Sharkies Leagues Club

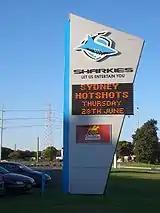
Sharkies Leagues Club

Proposals to develop the land assets of the Leagues Club which owns the stadium and land around Endeavour Field stumbled for many years prior to arrival of renowned businessman Damian Irvine. In partnership with his head of finance Craig Douglas the plans finally became more tangible, as details of a residential and shopping centre were released. In August 2012, the club received final approval for their plans solving a 40-year-old problem of financial instability.